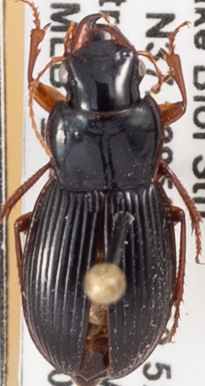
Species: Harpalus spadiceus
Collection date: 2021-06-01
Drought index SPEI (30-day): -1.85
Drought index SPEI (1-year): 0.678
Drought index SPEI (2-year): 1.45